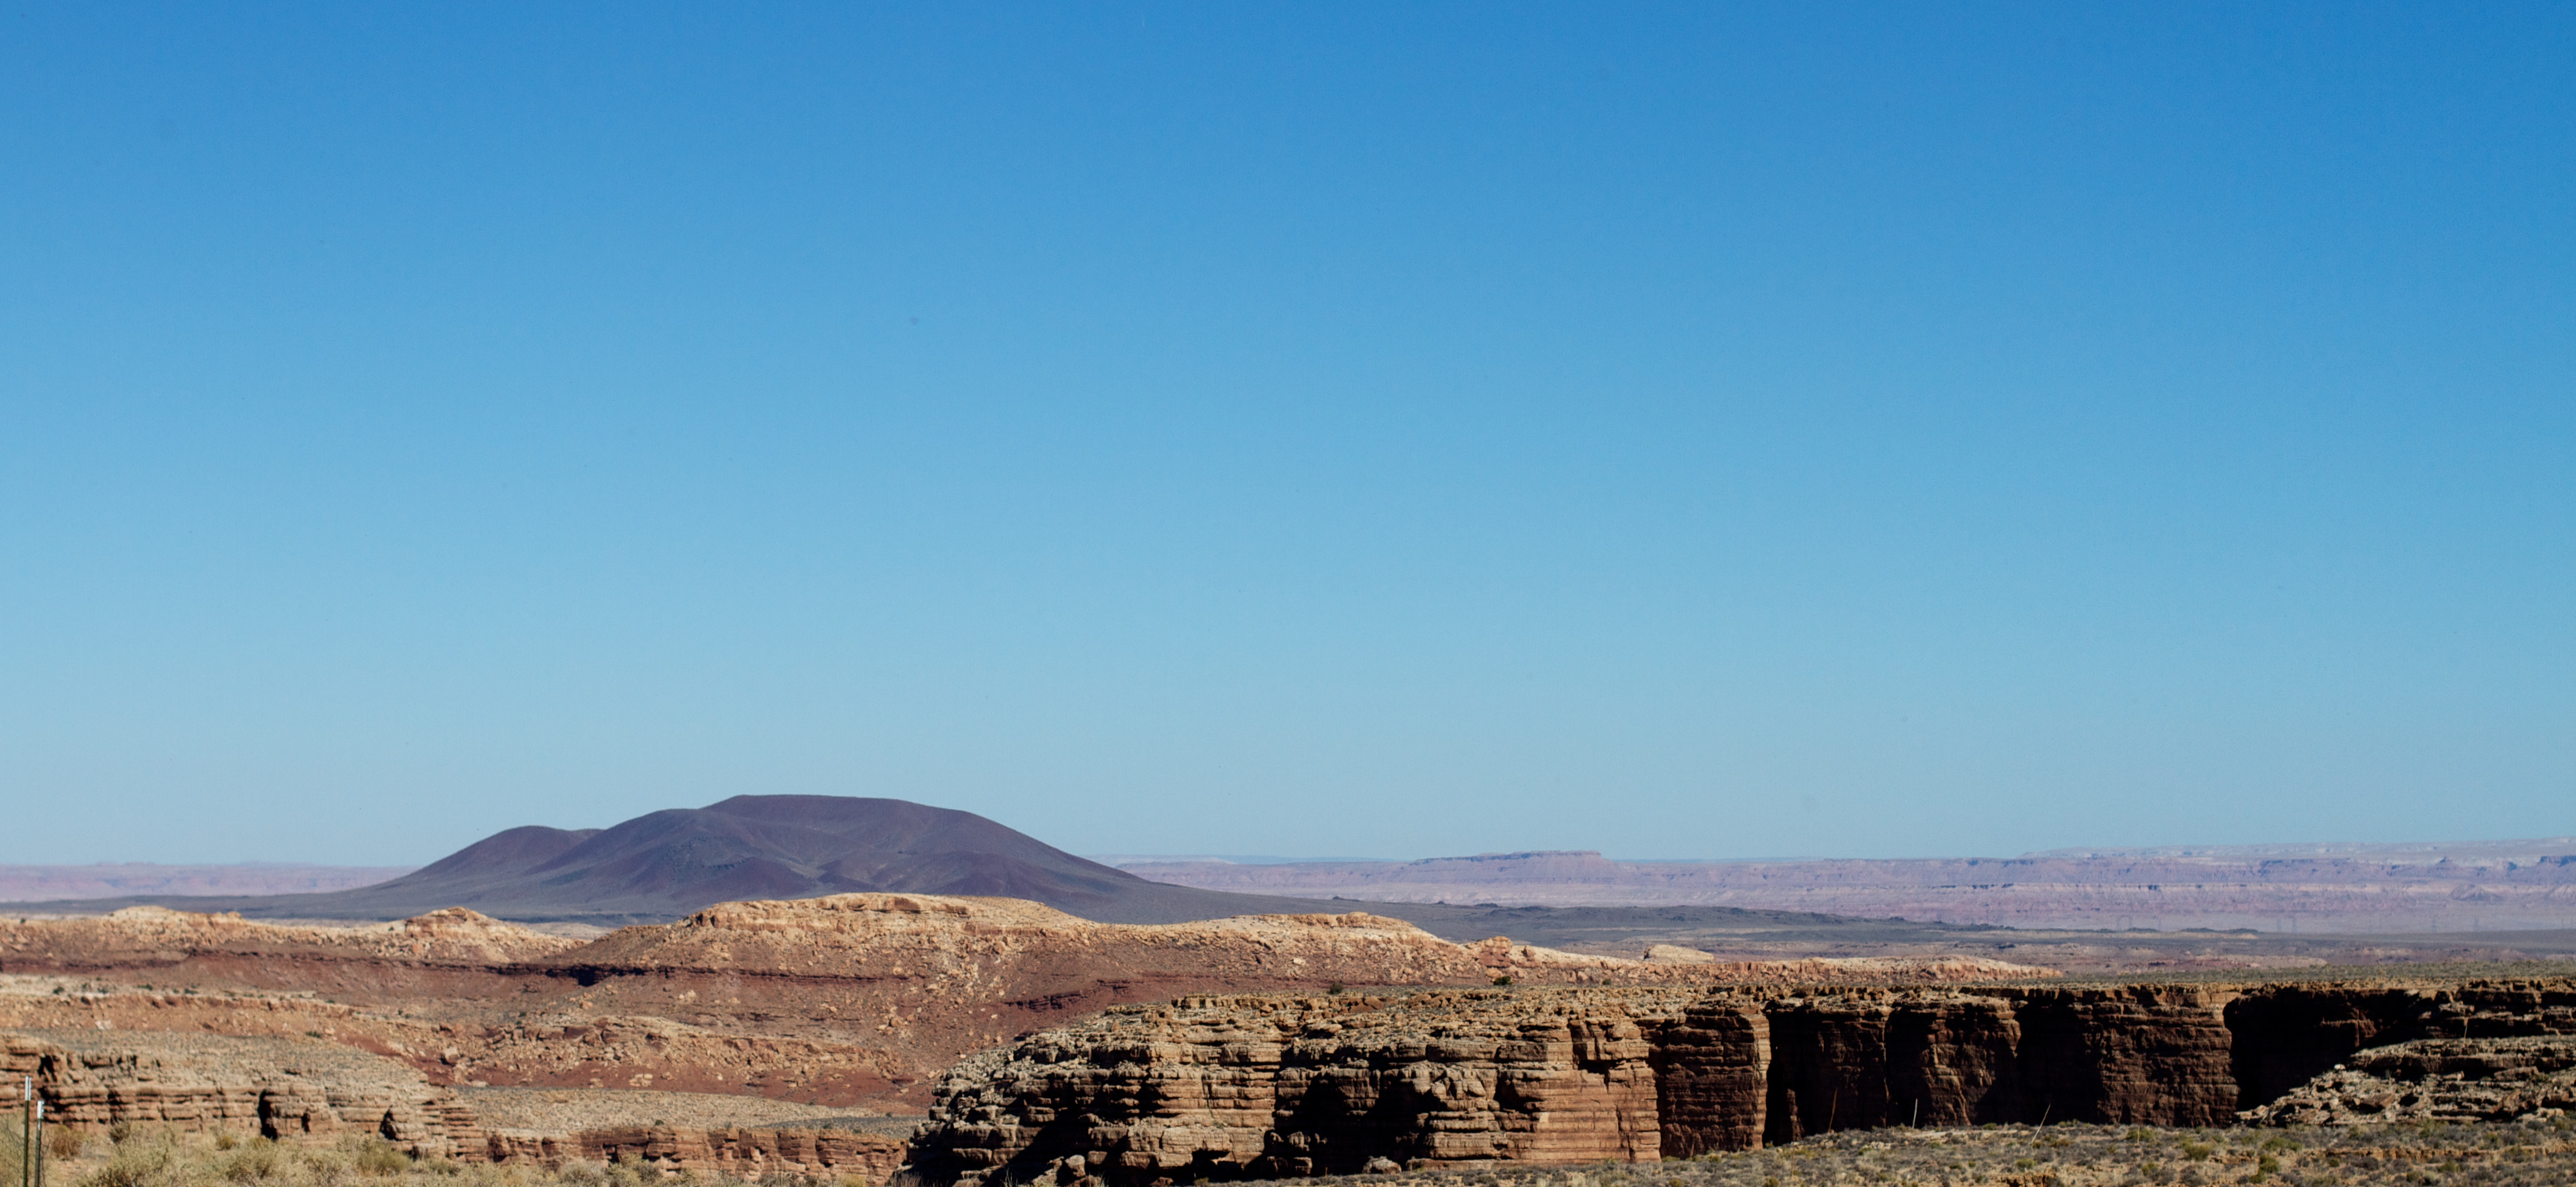
landscape, horizon, wilderness, hill, desert, valley, panorama, plain, geology, badlands, plateau, grandcanyon, ecosystem, sahara, wadi, butte, steppe, landform, natural environment, geographical feature, aeolian landform